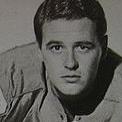
Age: 23